Alma Jean Billingslea

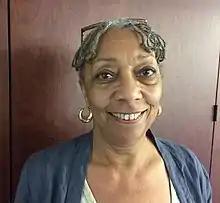
Billingslea in 2016

Alma Jean Billingslea (born 1946) is an American scholar and teacher, and a veteran of the civil rights movement.